Rolls-Royce Trent 1000

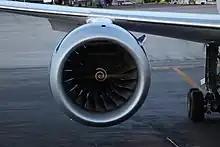
Trent 1000 Engine on British Airways Boeing 787-10

The Trent 1000 is a high bypass turbofan with three independent, coaxial shafts and a single annular combustor with 18 spray nozzles.